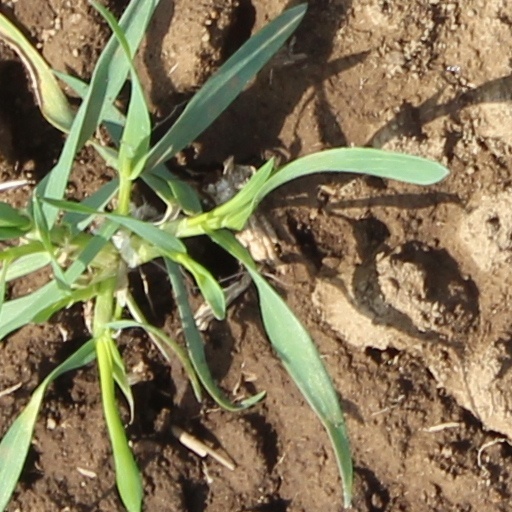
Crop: wheat